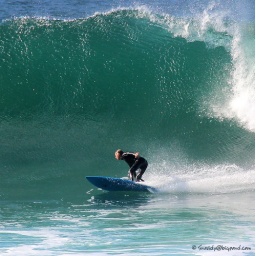
under the wall Bells beach